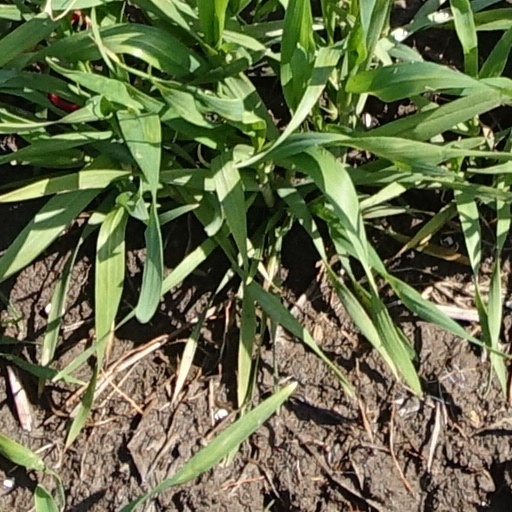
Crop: wheat